Robert M. Bond

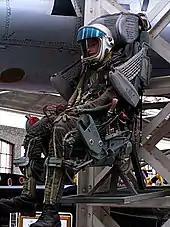
The KM-1 ejection seat used in the MiG-23

The USAF would not confirm or deny that Bond was flying a MiG when he died, and stated that Bond was flying "an Air Force specially modified test craft", but it leaked the information to a journalist, Fred Hoffman. When "Time" magazine reported on the accident and the rumors of the U.S. MiG program, the USAF was forced to reveal that it was flying Soviet aircraft. There were fears that the publicity would also lead to the exposure of the F-117 program, which was still secret and was also based at Tonopah, but this did not happen.